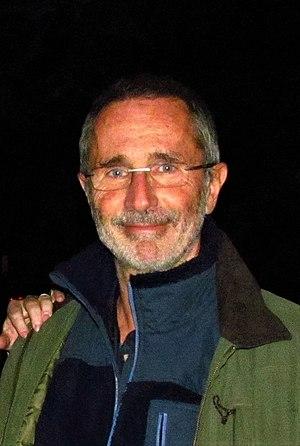
Thierry LHERMITTE en 2011 en tournée pour ""Grand écart."""
Thierry Lhermitte, né le 24 novembre 1952 à Boulogne-Billancourt, est un comédien de théâtre, acteur de cinéma français, scénariste et producteur de films français.